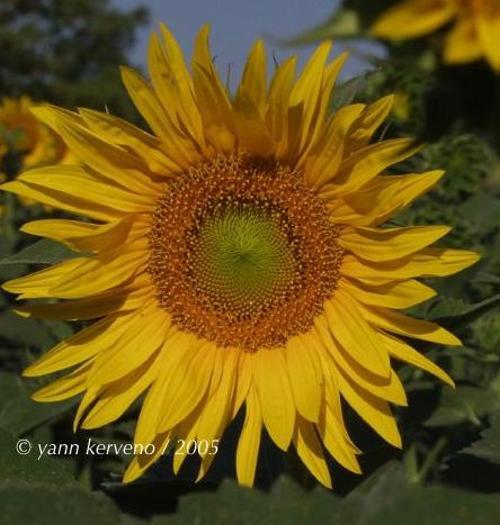
Flower: Sunflower